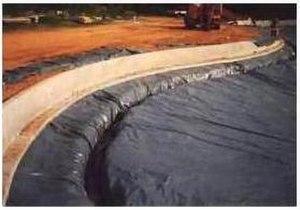
Les géomembranes sont des géosynthétiques assurant une fonction d'étanchéité. Elles sont généralement utilisées pour remédier aux pertes d'eau par infiltration, ou pour éviter la migration de polluants dans le sol.